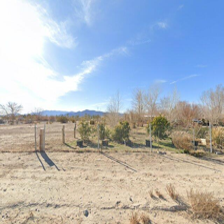
Label: streetView